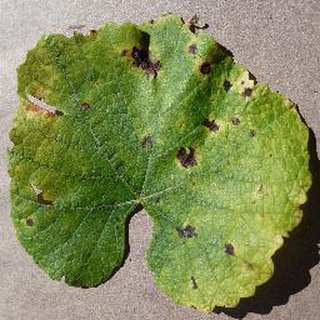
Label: grape_leaf_blight